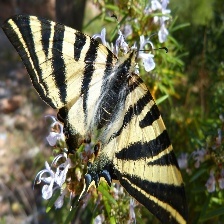
Species: SCARCE SWALLOW